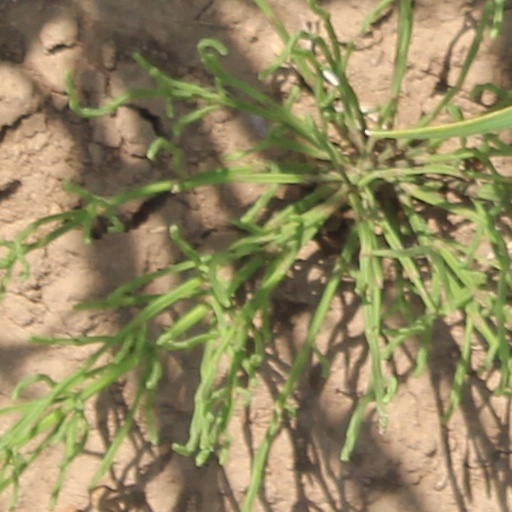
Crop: wheat